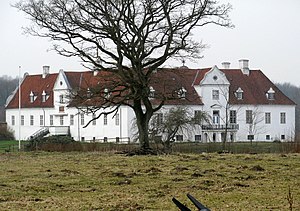
Fredede bygninger i Favrskov Kommune
Bidstrup er en gammel hovedgård, som ligger i Granslev Sogn, før Kommunalreformen 1970 lå sognet i Houlbjerg Herred i Viborg Amt, nu ligger sognet i Favrskov Kommune. Hovedbygningen er opført 1698-1760.
Denne liste over fredede bygninger i Favrskov Kommune viser alle fredede bygninger i Favrskov Kommune, bortset fra kirker. Listen bygger på data fra Kulturarvsstyrelsen.